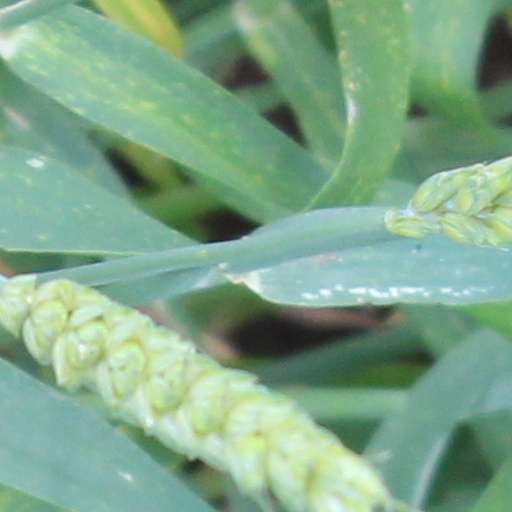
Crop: wheat